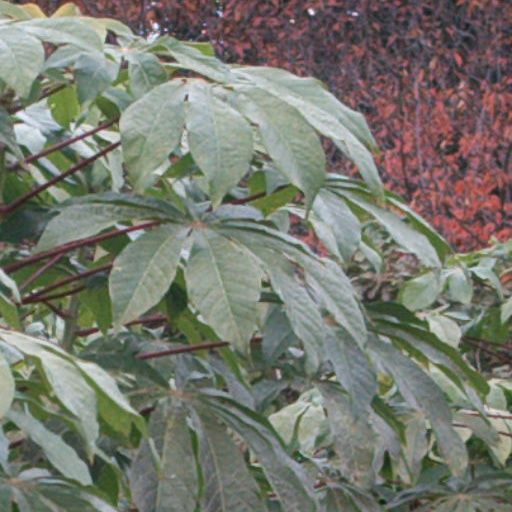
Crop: cassava